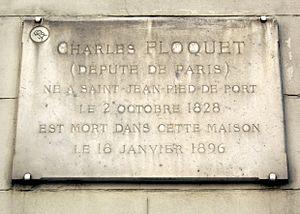
Plaque apposée au n° 19 de la rue de Lille, Paris 7e, où mourut l'homme politique Charles Floquet (1828-1896) le 18 janvier 1896.
Thomas Charles Floquet, né le 2 octobre 1828 à Saint-Jean-Pied-de-Port et mort le 19 janvier 1896 à Paris, est un homme politique français, avocat au barreau de Paris, plusieurs fois député, préfet, sénateur, ministre et président du Conseil. Le scandale de Panama dans lequel il est impliqué met un terme à sa carrière.